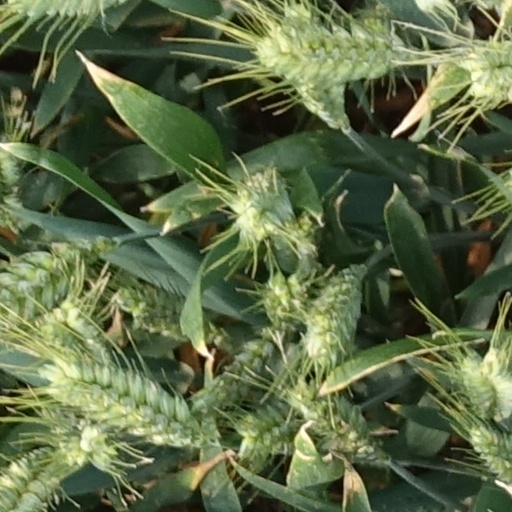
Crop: wheat